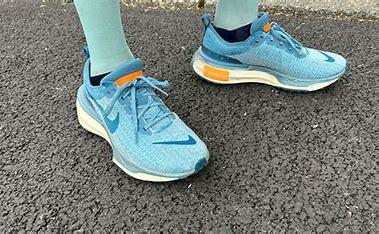
Brand: Nike
Model: Invincible 3